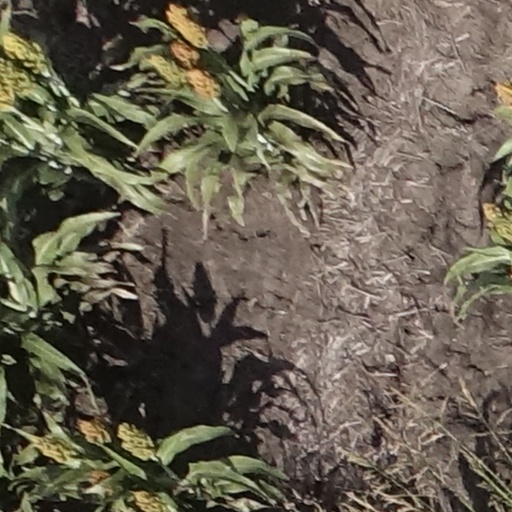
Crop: sorghum